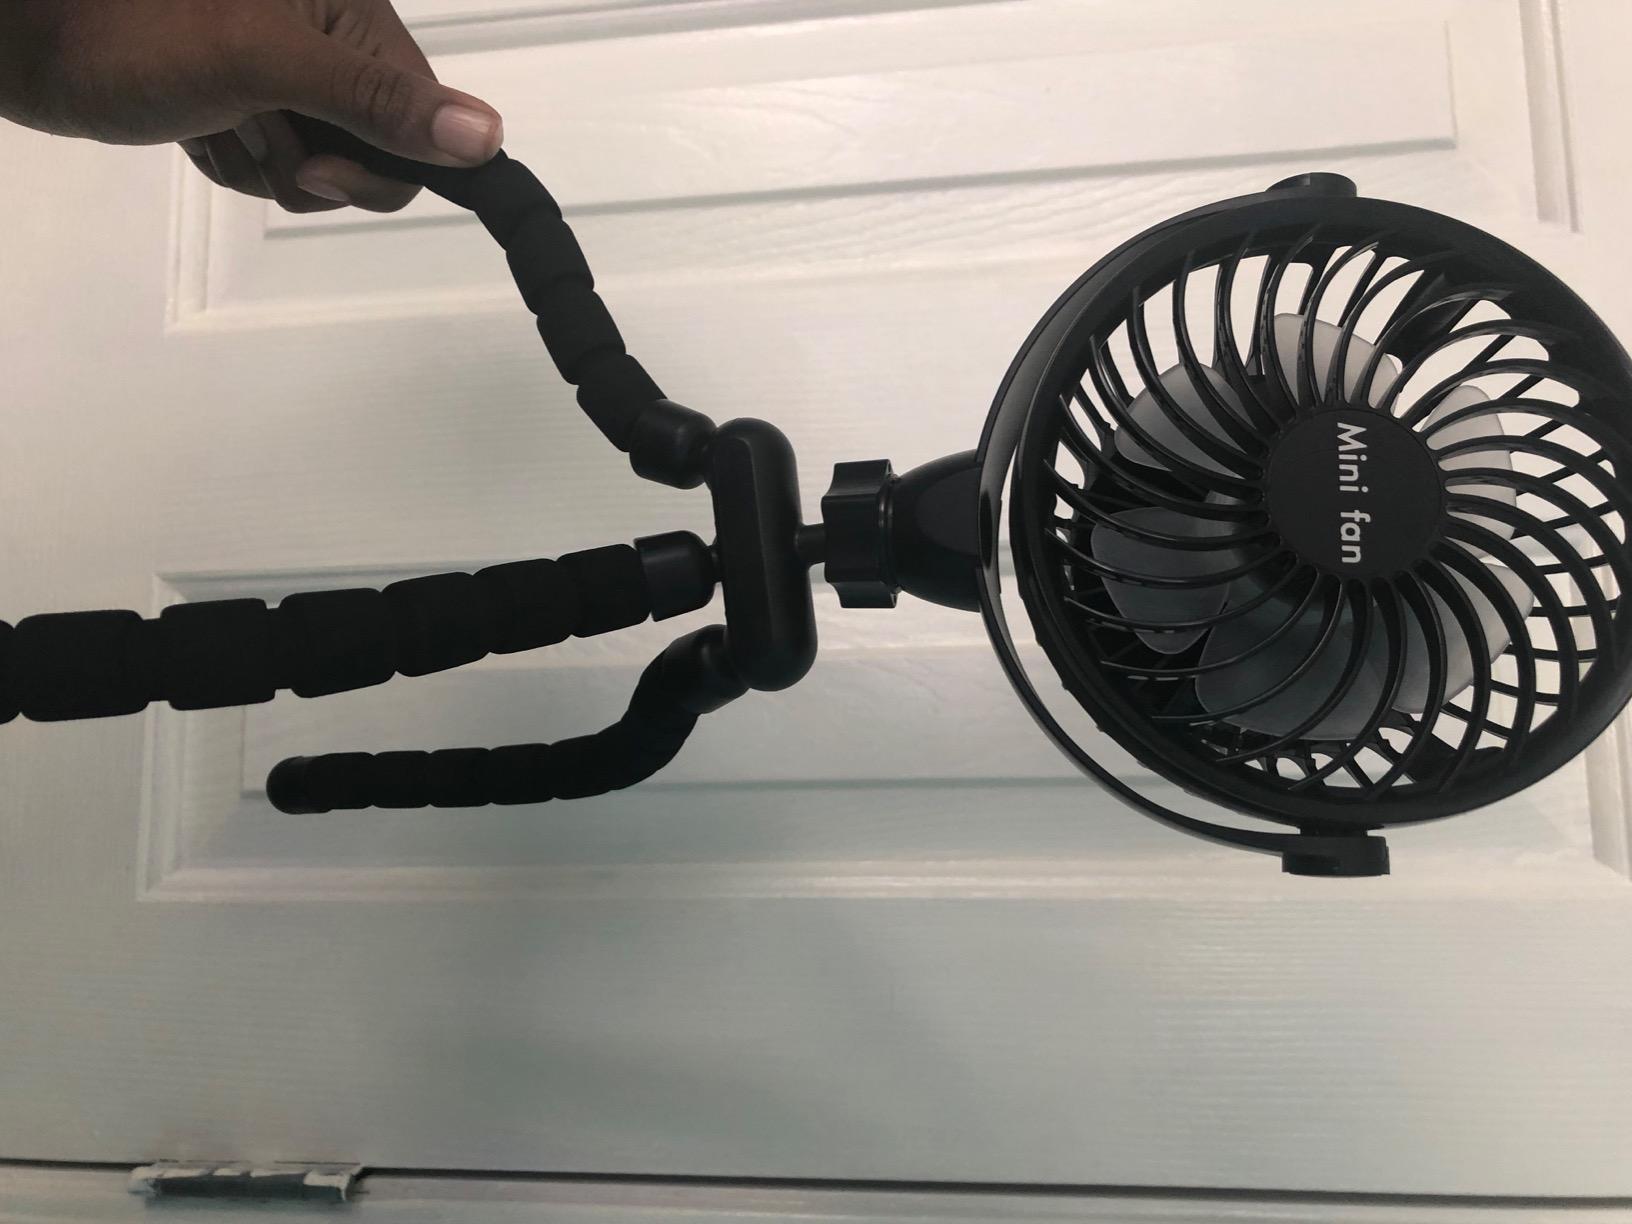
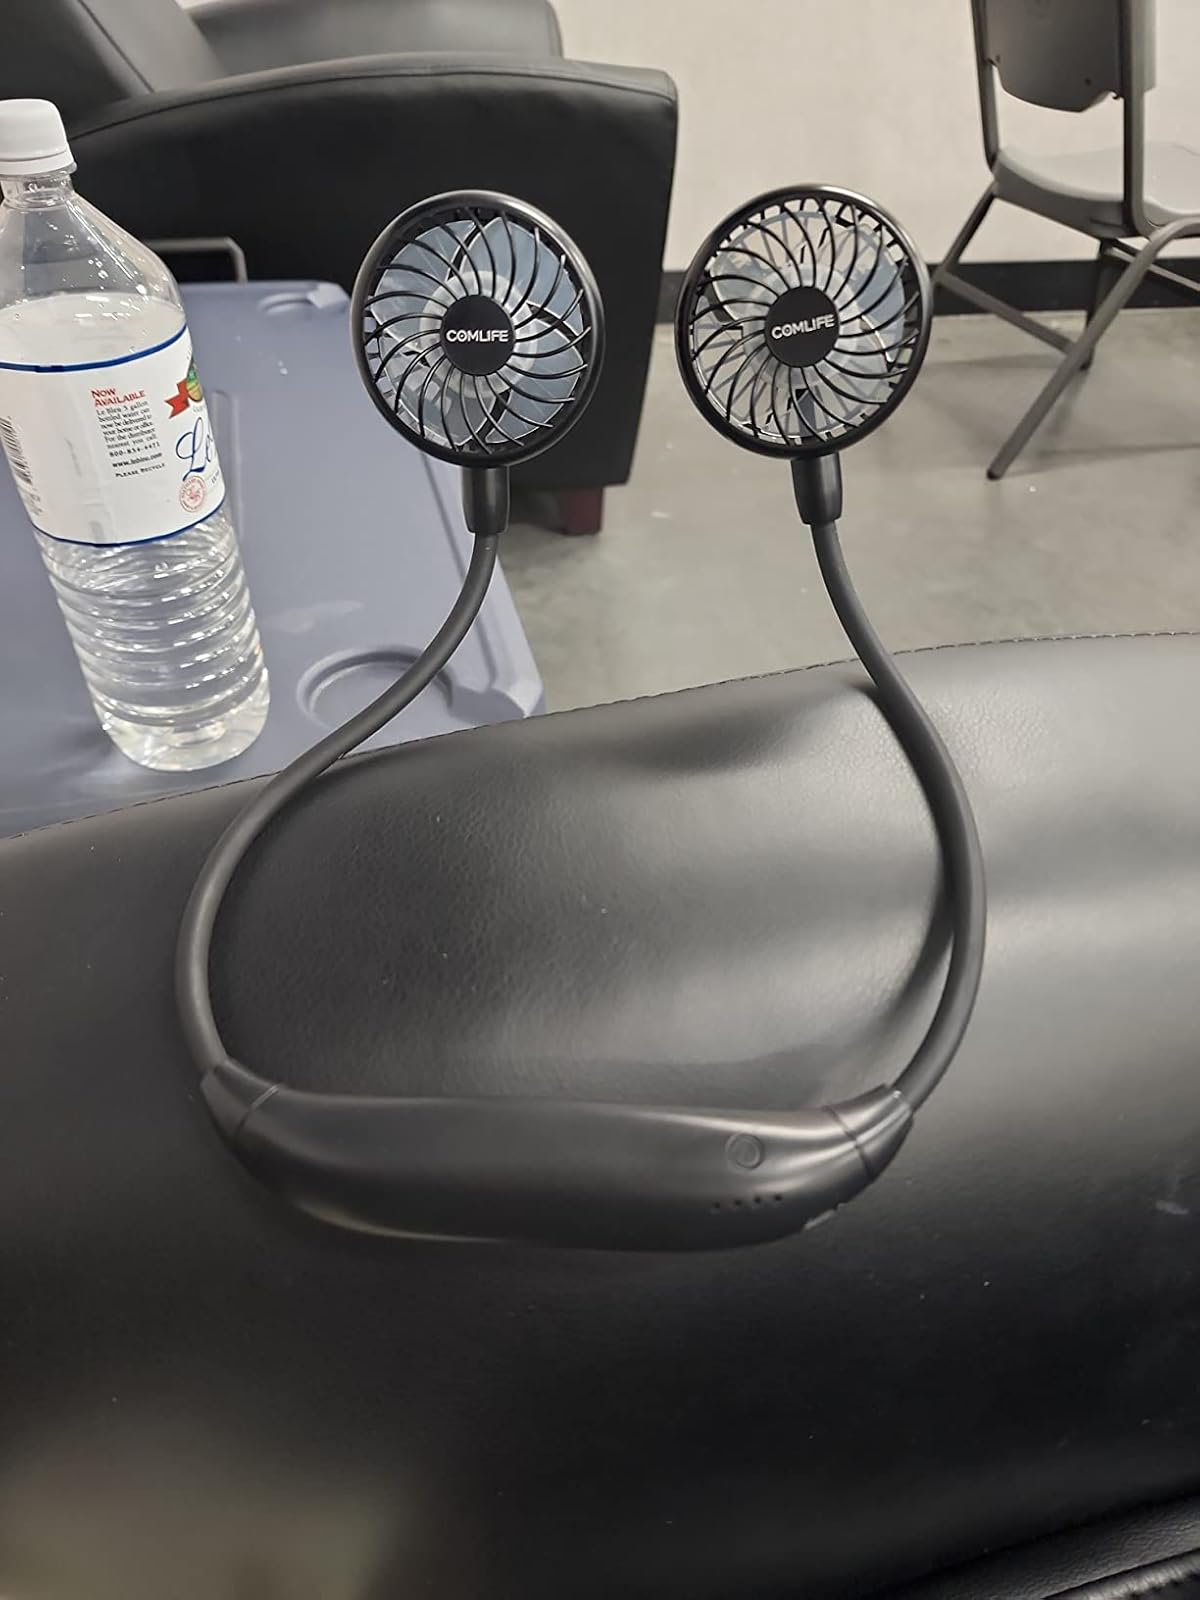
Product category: fan
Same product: no